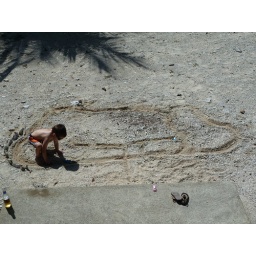
playin' cars in the sand